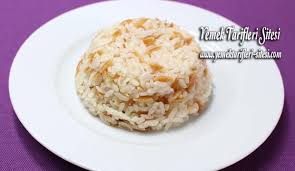
Yemek: pirinc_pilavi